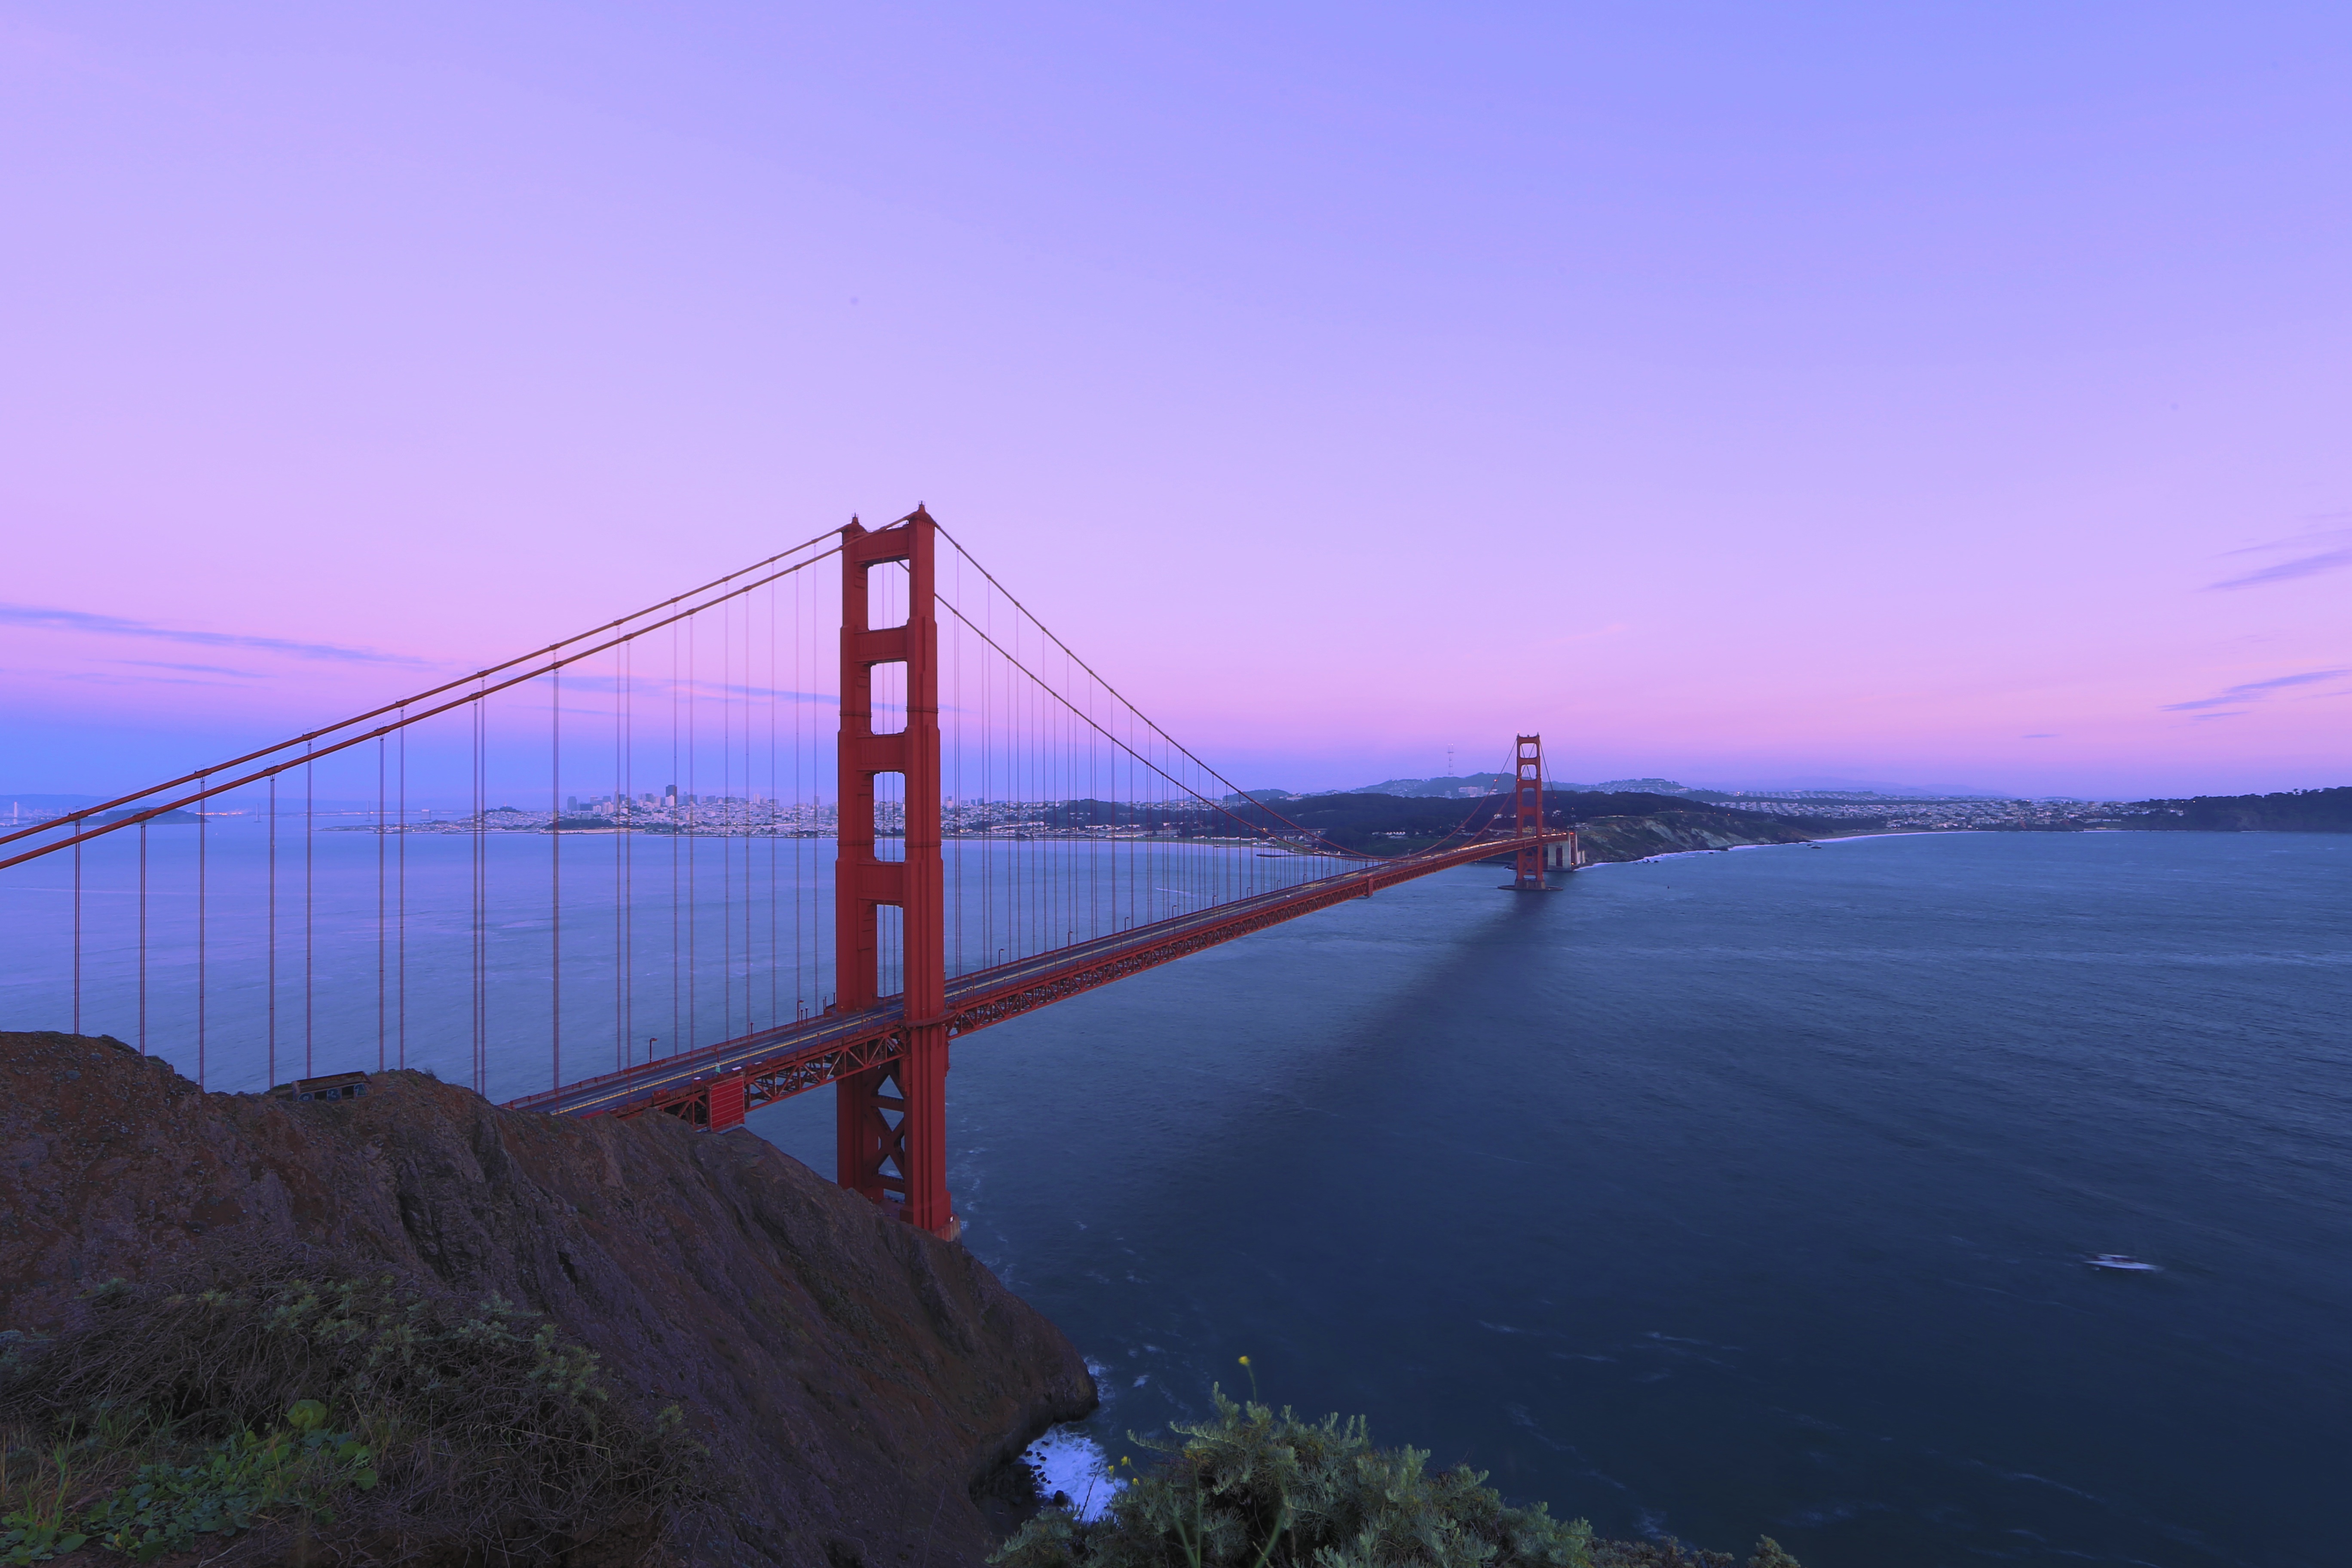
sea, coast, horizon, sunrise, sunset, bridge, morning, dawn, golden gate bridge, san francisco, dusk, evening, bay, landmark, california, nonbuilding structure